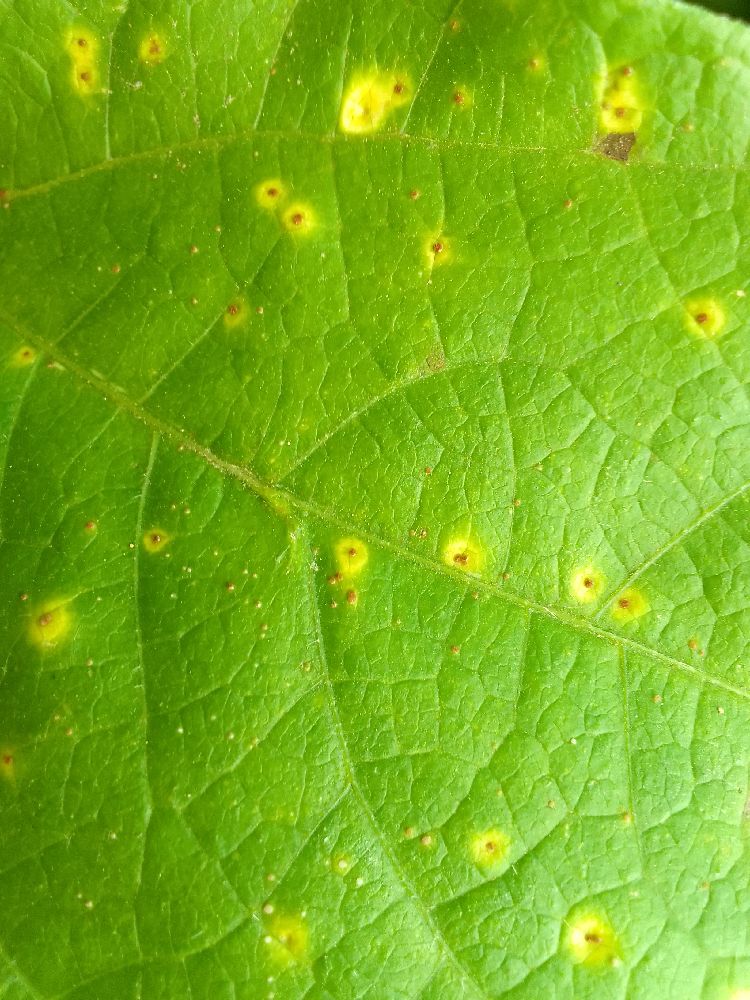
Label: rust